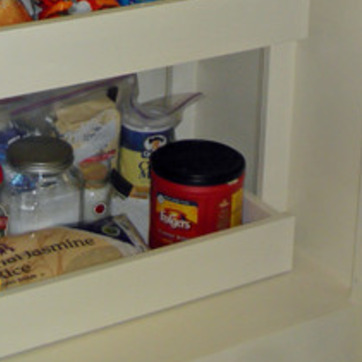
Material: plastic